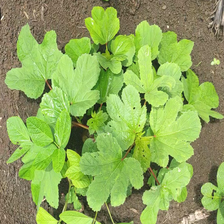
Weed species: Little_Mallow(Malva parviflora)